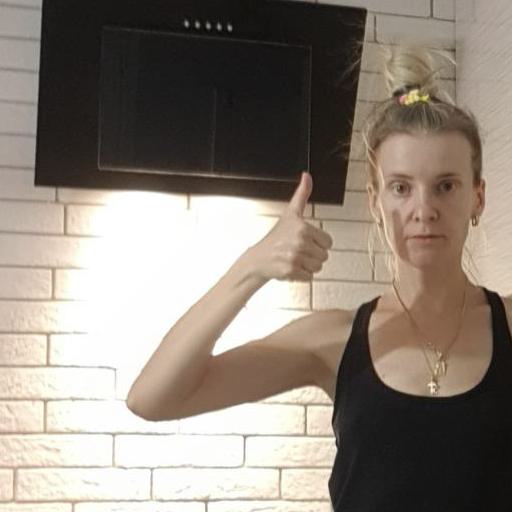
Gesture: like